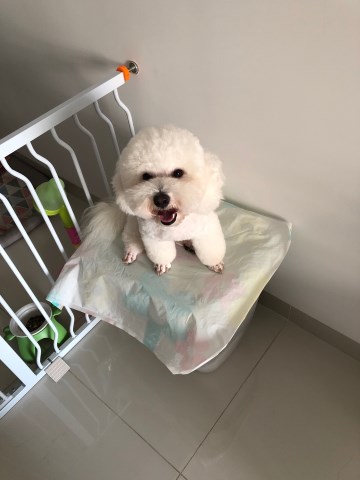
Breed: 3083-n000117-Bichon_Frise